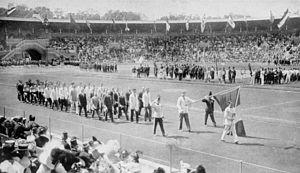
Les sportifs de la France aux J.O de 1912, Raoul Paoli en porte drapeau.
L'équipe de France olympique participe aux Jeux olympiques de 1912 à Stockholm. Elle y remporte quatorze médailles : sept en or, quatre en argent et trois en bronze, se situant à la cinquième place des nations au tableau des médailles. L'athlète Raoul Paoli est le porte-drapeau d'une délégation française comptant 112 sportifs, dont une femme, la joueuse de tennis Marguerite Broquedis.
Les Jeux olympiques de 1912, Jeux de la 5ᵉ olympiade de l'ère moderne, se sont déroulés à Stockholm, en Suède du 29 juin au 22 juillet 1912. La capitale suédoise fut désignée ville hôte de ces Jeux lors de la 10ᵉ session du Comité international olympique à Berlin le 27 mai 1909, aucune autre ville n'était candidate.